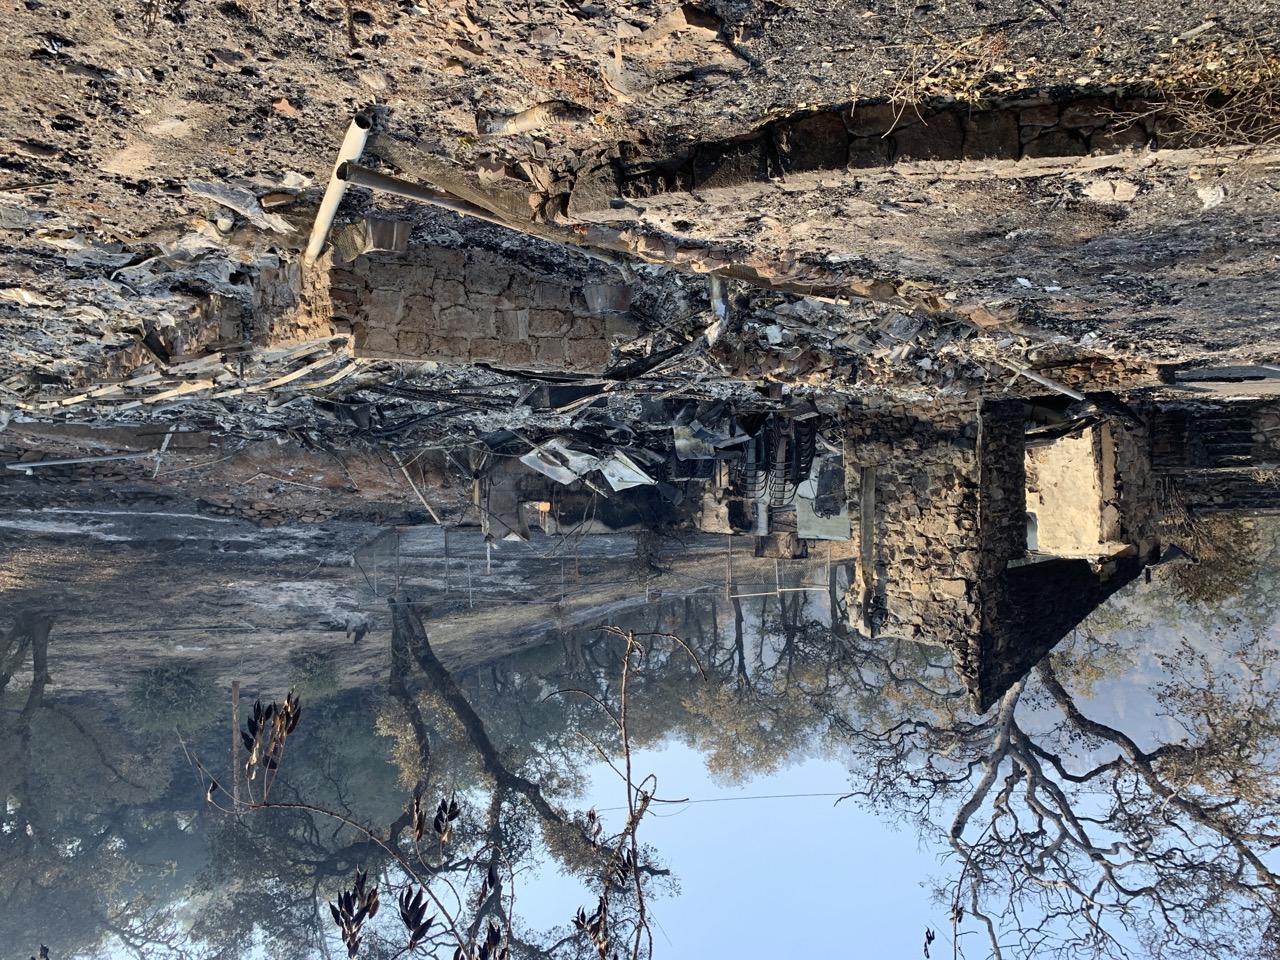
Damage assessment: destroyed